The Adjuster (short story)

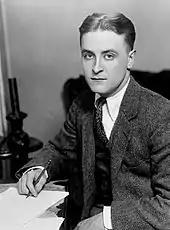

One author states that "All the Sad Young Men" contained some of his most profound, if not most widely known, short stories, stating that "'The Adjuster' looks at the ramifications of a woman's decision to marry for money and what happens when her husband and child fall ill and she has to assume responsibility she never imagined."